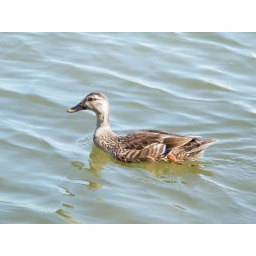
duck swimming by